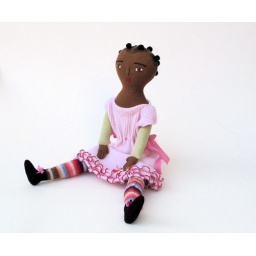
party girl in pink